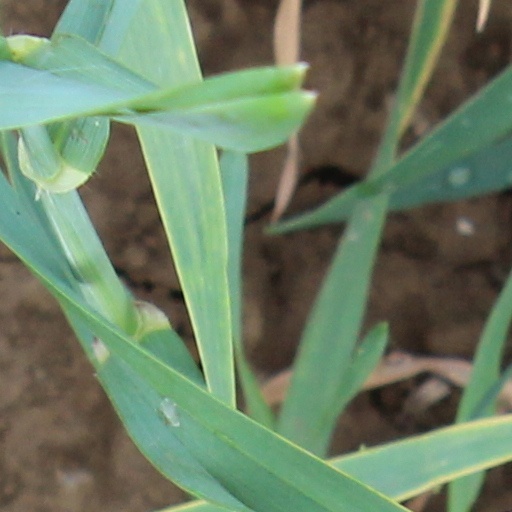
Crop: wheat